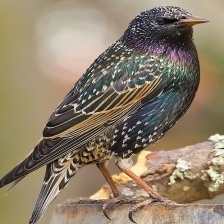
Species: COMMON STARLING
Scientific name: STURNUS VULGARIS